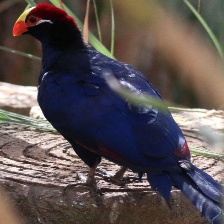
Species: VIOLET TURACO
Scientific name: MUSOPHAGA VIOLACEA